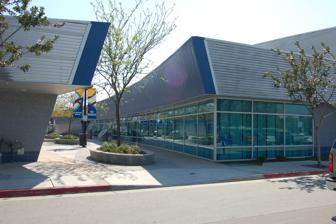
Building: Bakersfield Ice Sports Center
Country: United States of America
Year built: 2003
Indoor ice rink in California, U.S. Valley Children's Ice Center of Bakersfield Entrance to Valley Children's Ice Center Former names Bakersfield Ice Sports Center (2003-2018) Location 1325 Q Street, Suite 100 Bakersfield, California Coordinates 35°22′12″N 119°00′47″W / 35.370°N 119.013°W / 35.370; -119.013 Owner City of Bakersfield Operator ASM Global Capacity 500 Surface Ice Construction Opened 2003 ( 2003 ) Architect Rossetti architects Builder S.C. Anderson, Inc. Tenants Bakersfield Condors Practice Facility ( WCHL / ECHL ) (2003–2015) Bakersfield Condors Practice Facility ( AHL ) (2015–present) Bakersfield Dragons (SCAHA) (2003-2016) Bakersfield Jr. Condors ( WSHL ) (2009-2011) Bakersfield Jr. Condors (SCAHA) (2016-present) Kern County Knights (LAKHSHL) (2015-present) Cal State Bakersfield Roadrunners ( ACHA ) (2018-2022) Bakersfield Roughnecks ( USPHL ) (2022-present) Bakersfield Oilers (ASHA) (2018-present) Website www .bakersfieldicesports .com The Valley Children's Ice Center of Bakersfield is a year-round, indoor ice rink in Bakersfield, California . The facility was completed in 2003. It contains a regulation size ice hockey rink, and seating for 500. It also contains locker rooms, and a snack bar. It is used for adult, youth, high school, college, and even special needs hockey, ice skating lessons, and open skating. It is the primary home arena to the Bakersfield Jr. Condors formerly the Bakersfield Dragons, Kern County Knights, Bakersfield Roughnecks of the USPHL , and Bakersfield Oilers ASHA team. The Cal State Bakersfield Roadrunners club hockey team used the facility for practices as well as their secondary home until 2022 when the club was dropped. They played their home games there when Mechanics Bank Arena is hosting other events. The Bakersfield Condors also used the facility for preseason training and occasional practices until 2016 when they moved their preseason training to Mechanics Bank Arena but still occasionally practice there when Mechanics Bank Arena is hosting other events. In 2018 Valley Children's Healthcare bought the naming rights to the venue for 10 years until 2028. See also McMurtrey Aquatic Center Bakersfield Condors (1998–2015) References